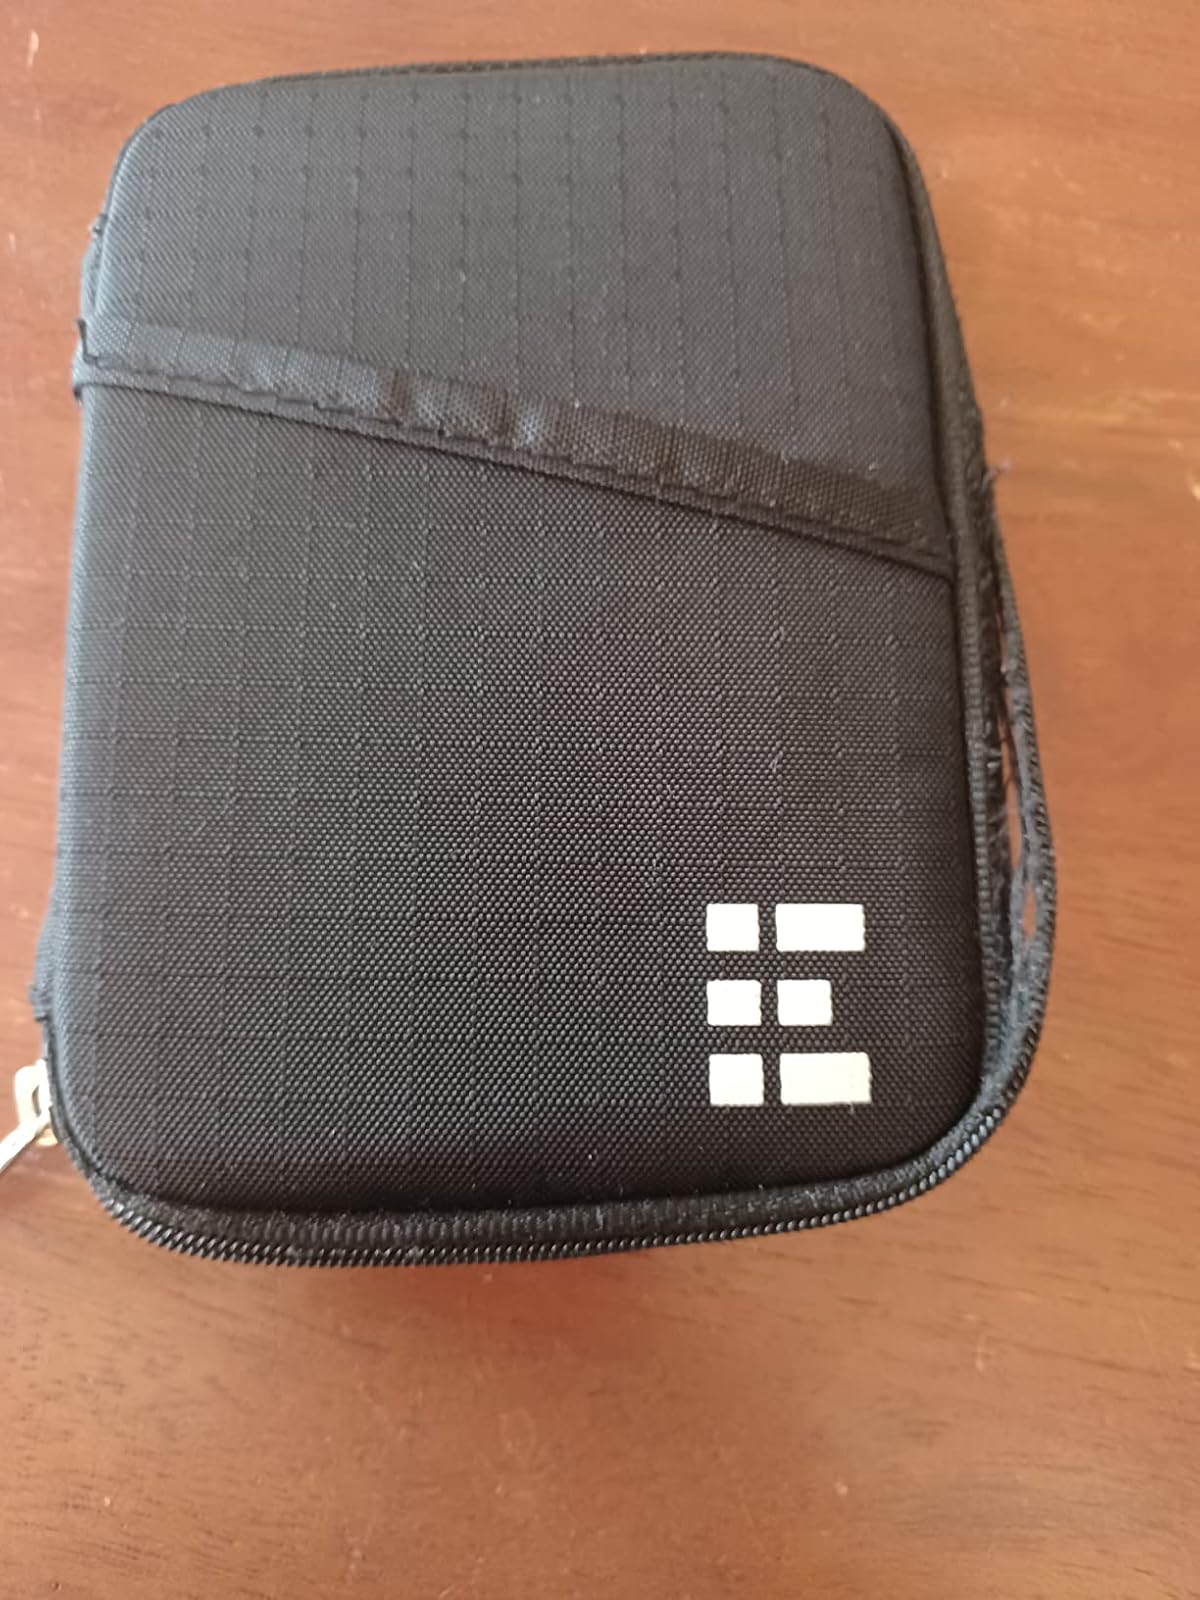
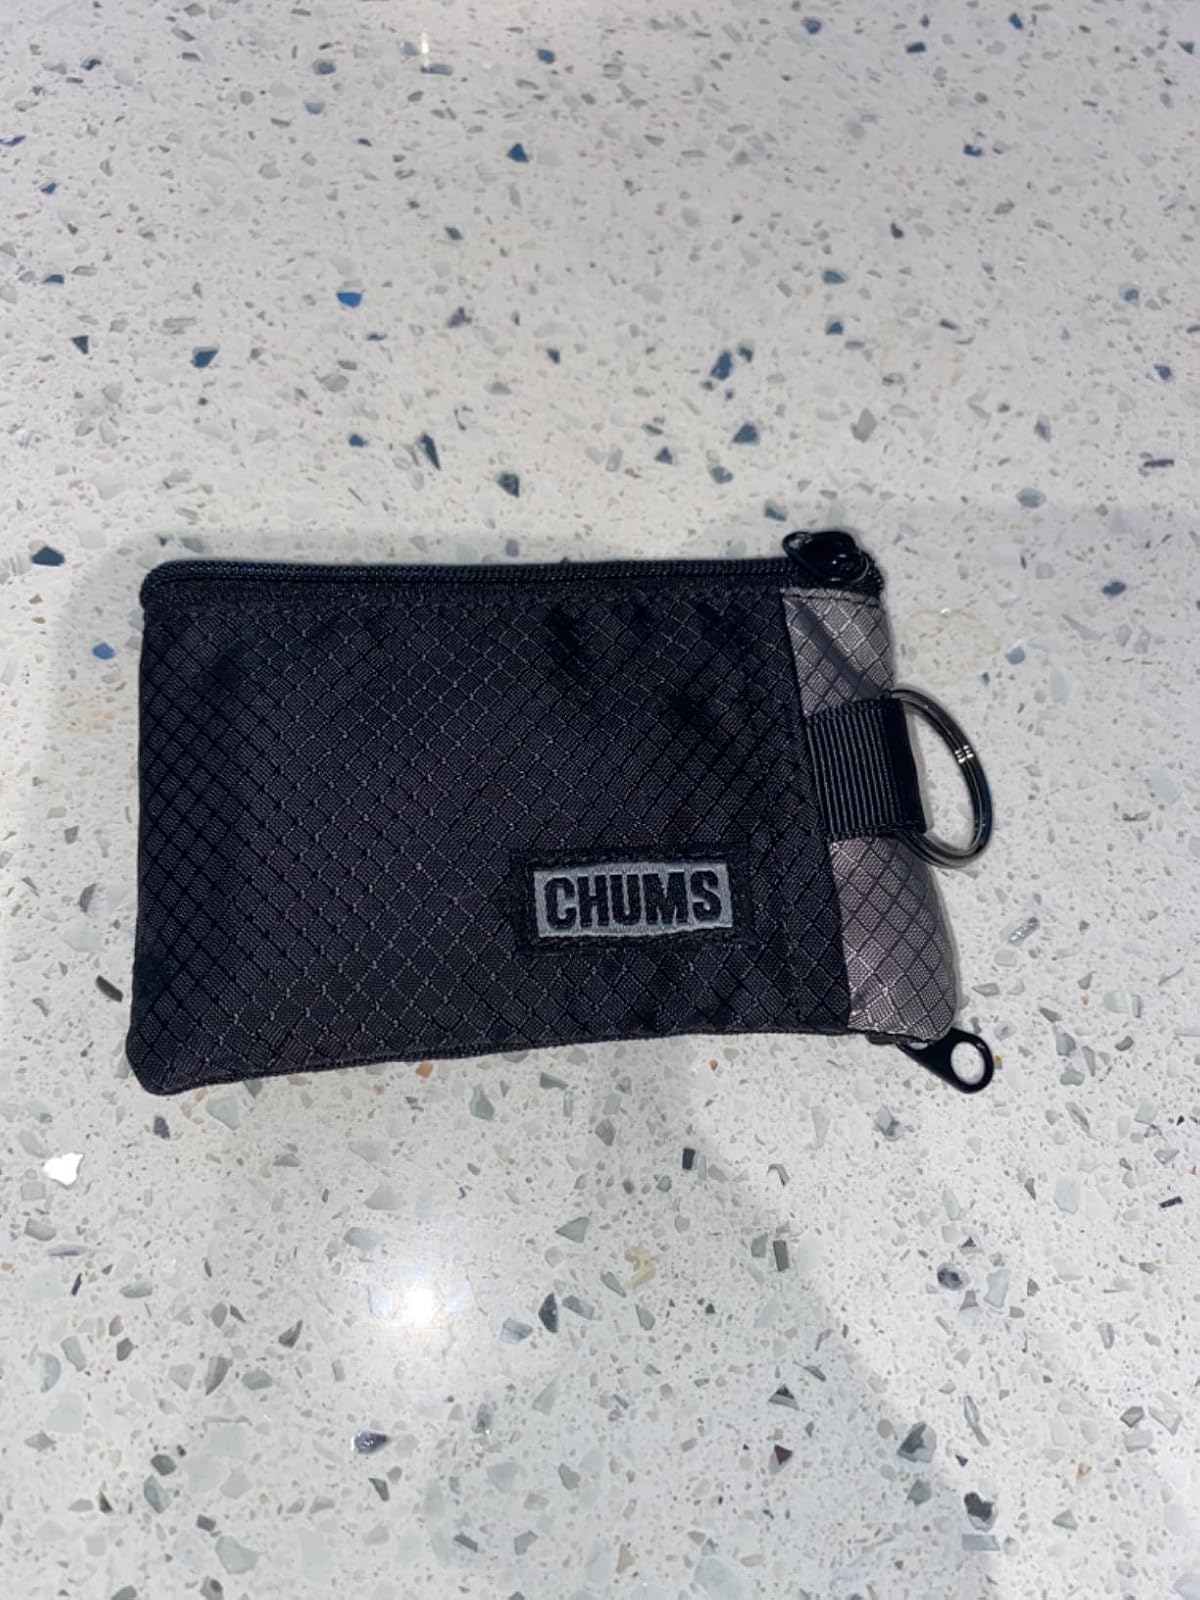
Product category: accessories_wallet
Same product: no